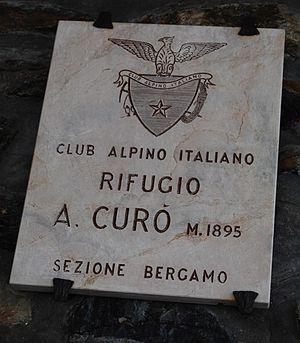
Le refuge Antonio Curò est situé dans la commune de Valbondione, dans le haut val Seriana, dans les Alpes bergamasques, à 1 915 m.